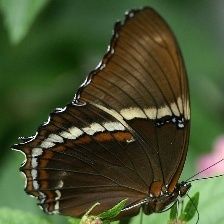
Species: BROWN SIPROETA